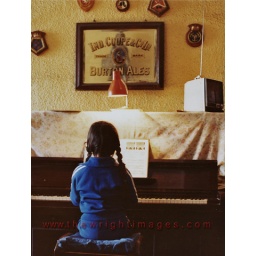
The little girl who played the piano beneath a mirror advertising Ind Coop Burton Ales of Burton on Trent England